Timeline of motor vehicle brands

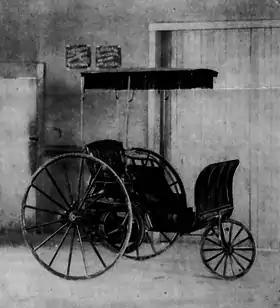
The 1891 Buckeye Gasoline Buggy

US. Steam: Black; steam tractor: Avery; internal-combustion: Buckeye gasoline buggy